Calvia (beetle)

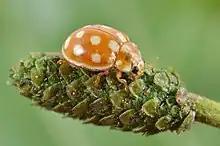
"Calvia quindecimguttata"

Calvia is a genus of lady beetles in the family Coccinellidae. There are about 10 described species in "Calvia".